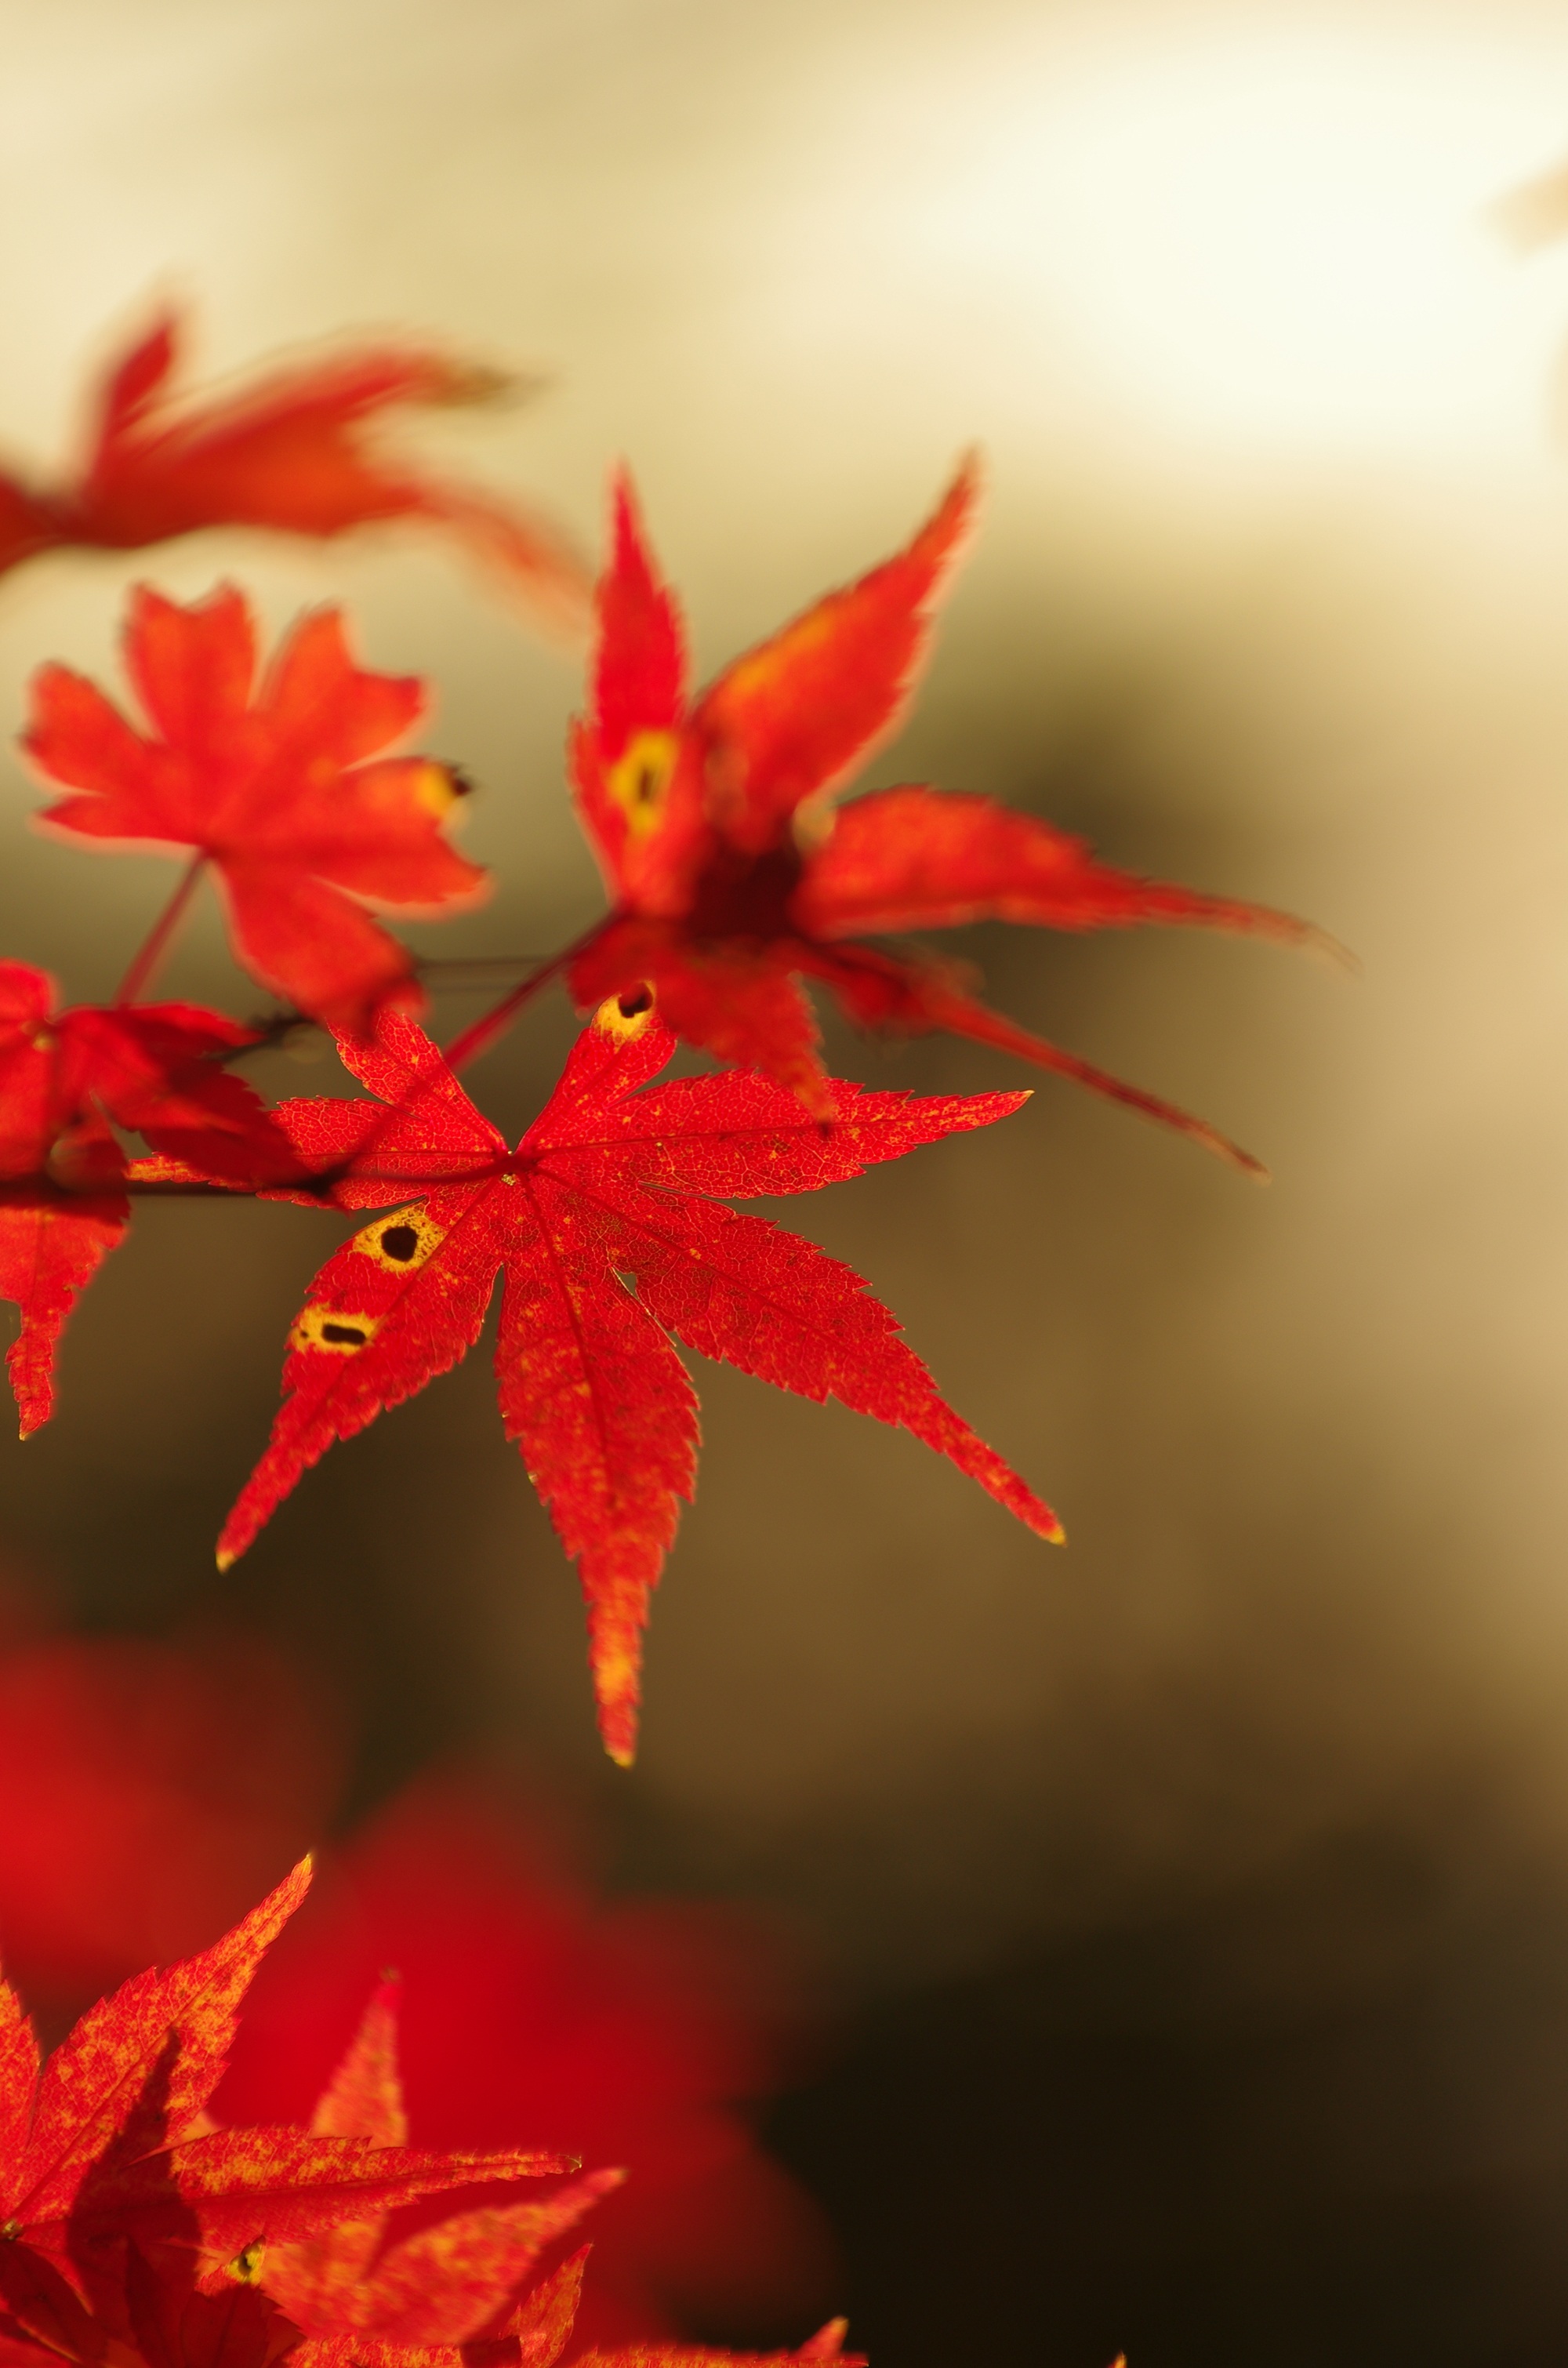
landscape, tree, branch, blossom, mountain, plant, wood, photography, leaf, fall, flower, petal, red, autumn, botany, colorful, japan, flora, season, maple, maple tree, maple leaf, close up, maples, autumnal leaves, fall of japan, arboretum, macro photography, flowering plant, plant stem, land plant, view autumn leaves about